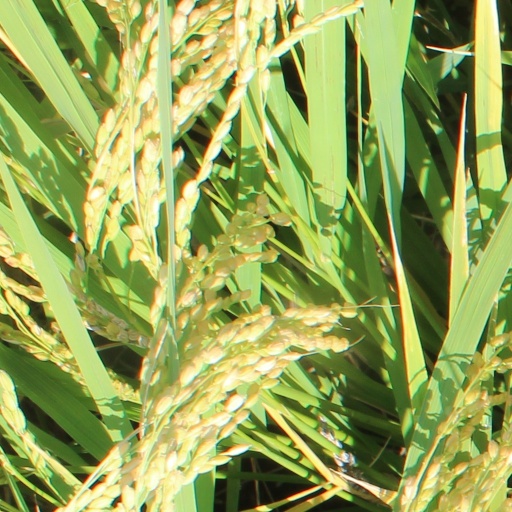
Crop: rice